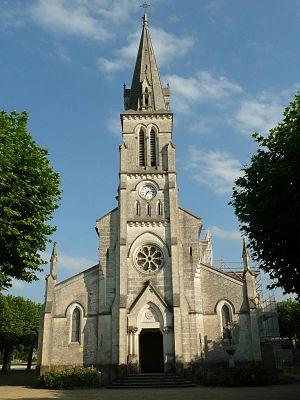
église de Labrit, Landes, France
Labrit est une commune du Sud-Ouest de la France, située dans le département des Landes.
Le département français des Landes compte 438 églises pour un total de 331 communes, soit une moyenne de 1,32 église par commune. La commune de Parleboscq, née de la réunion de sept paroisses, compte à elle seule sept églises.